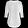
Label: T - shirt / top